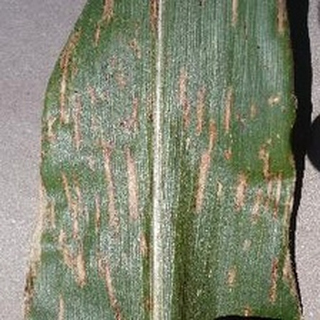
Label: corn_gray_leaf_spot